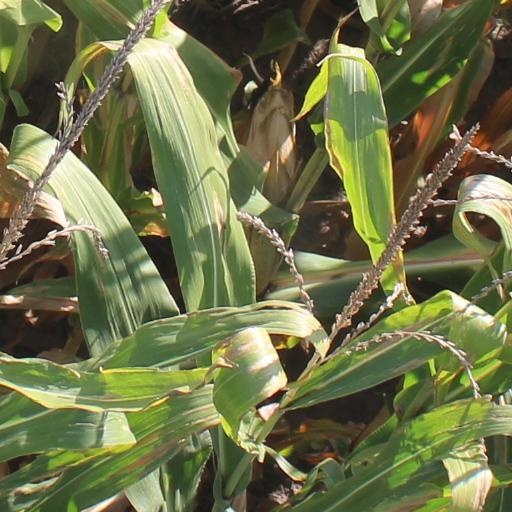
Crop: maize; corn